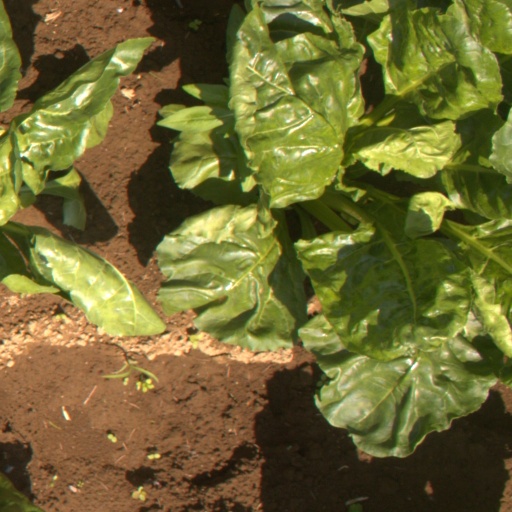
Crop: sugar beet